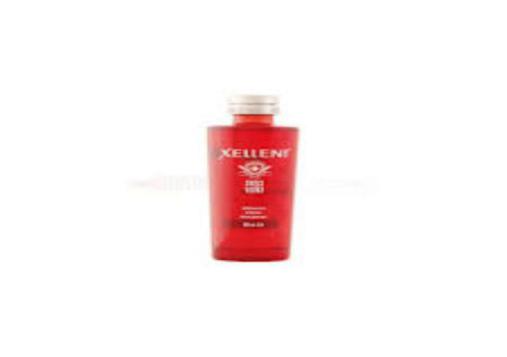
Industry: Necessities